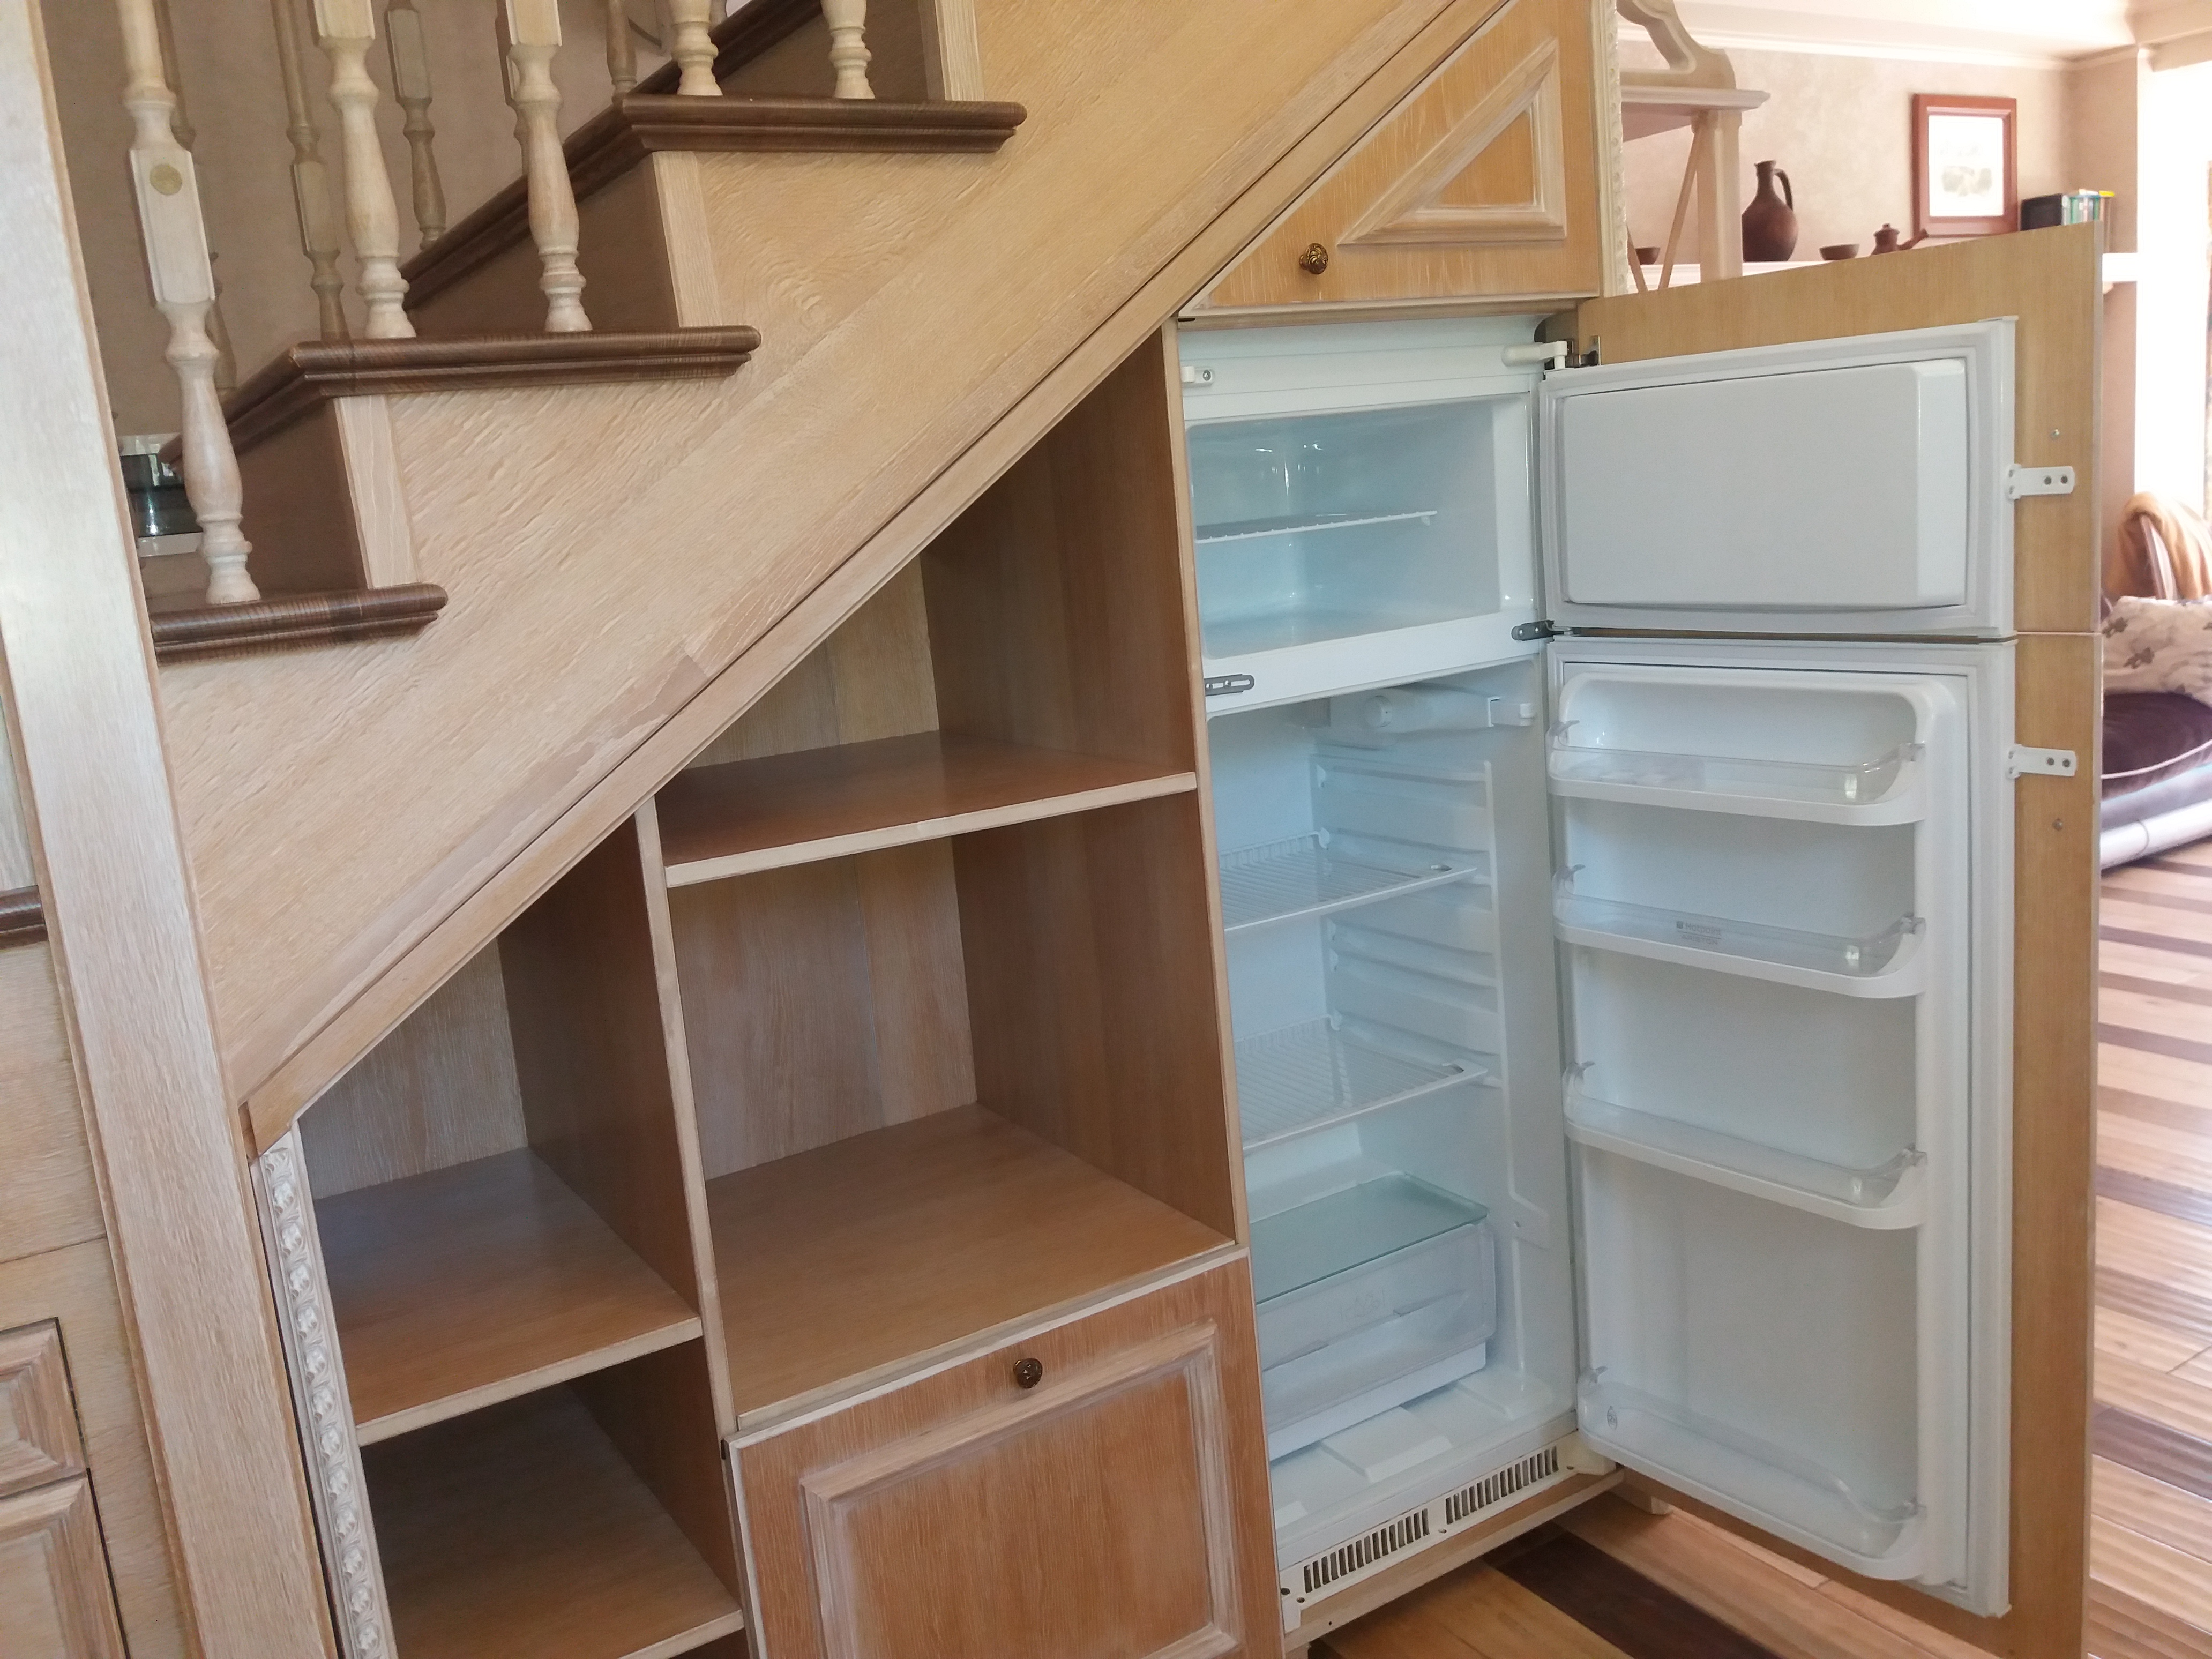
house, furniture, shelf, room, shelving, cabinetry, cupboard, hardwood, drawer, chest of drawers, wood, stairs, Hutch, desk, wood stain, floor, plywood